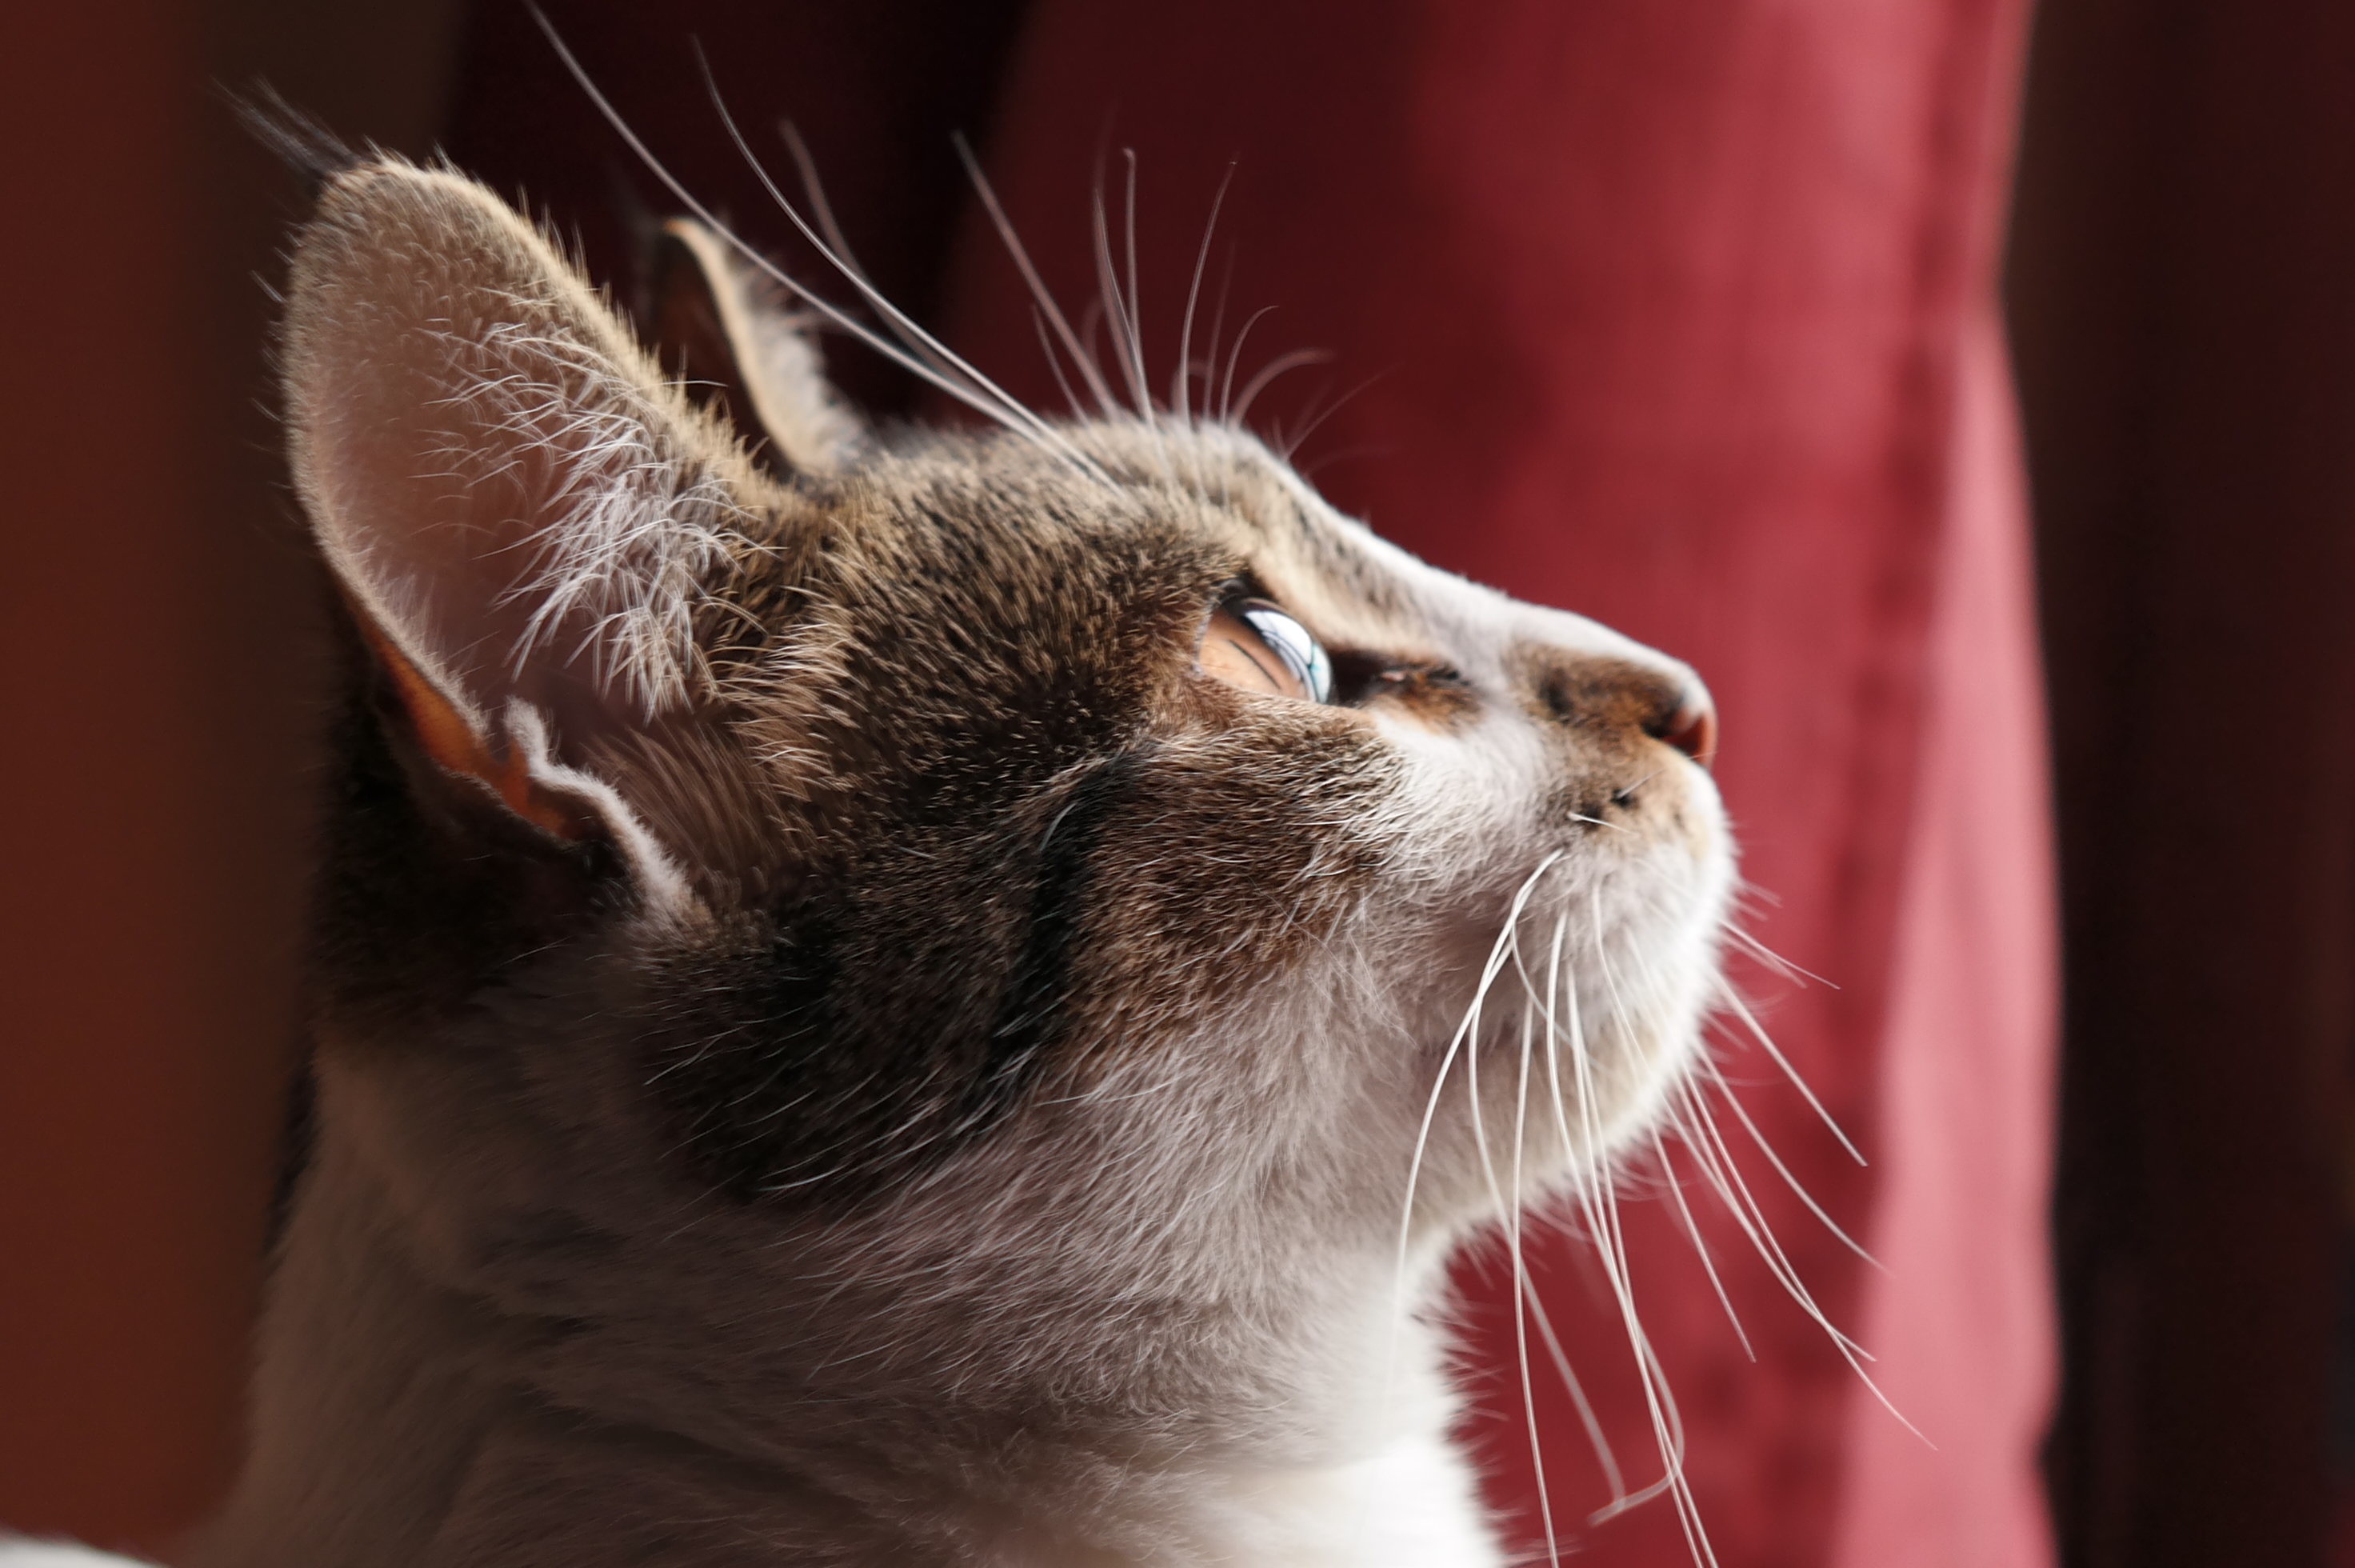
kitten, cat, mammal, yawn, close up, nose, whiskers, snout, vertebrate, small to medium sized cats, cat like mammal, domestic short haired cat